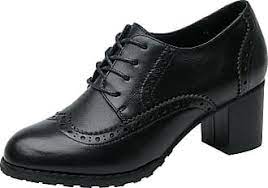
Label: Brogue